Black Prince's chevauchée of 1355

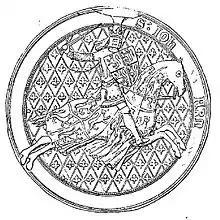

The area they now passed through was known as the granary of southern France; a contemporary described the area east of Toulouse as the "fattest land in the world". The English continued to burn everything they could, targeting windmills in particular, as a region unable to grind its own grain was unlikely to be able to provide a surplus to support the French military. As before, they stormed all but the largest towns and strongest castles, often amidst brutality and slaughter. Small groups ranged at least from the main body, looting and burning smaller places across a wide front. The major city of Carcassonne, east of Toulouse, was the cultural, political, religious and financial centre of the area and was captured when the population abandoned the town and retreated to the strongly fortified citadel. They offered a huge sum if the English would spare the town, but this was refused. After three days of rest and looting the town was thoroughly fired. The tax records for the region were also captured, which enabled the English to form an accurate view of the damage they were doing to the French economy and war effort. They continued east, in weather which had turned wintery: "the whole area was burned" according to a participant. Two days later, on 8 November, they reached Narbonne, from the Mediterranean. It was only a little less populous than London, but again the town was rapidly captured and sacked while the citadel was ignored. The French in the citadel responded by bombarding the English with artillery.